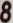
Number: 8